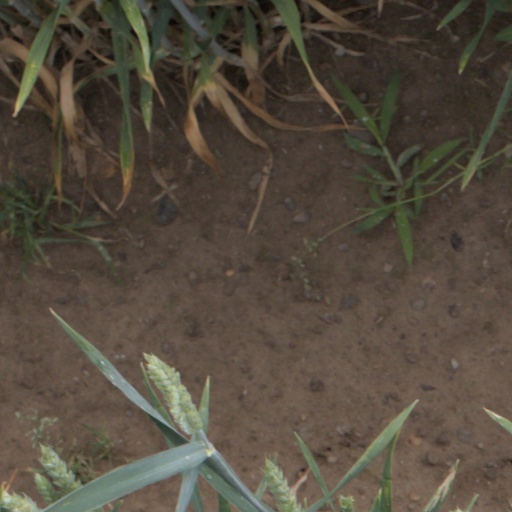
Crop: wheat